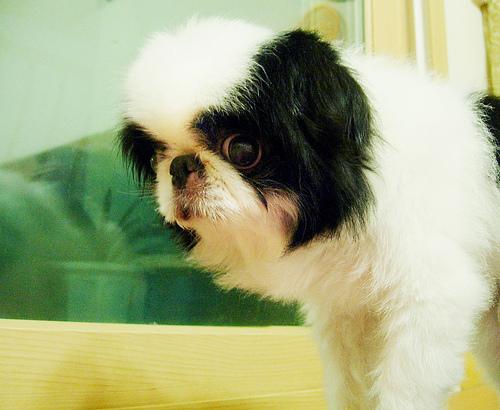
Breed: japanese chin